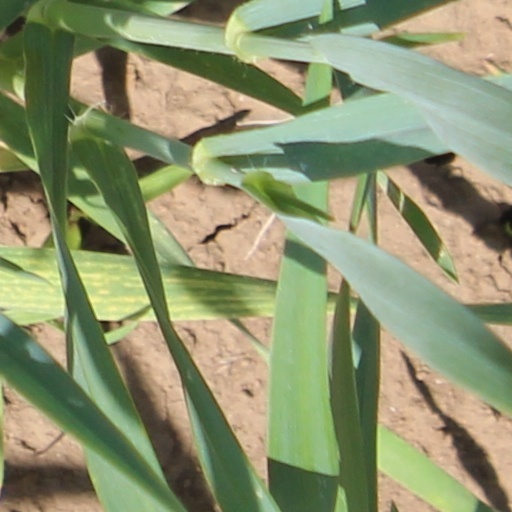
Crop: wheat